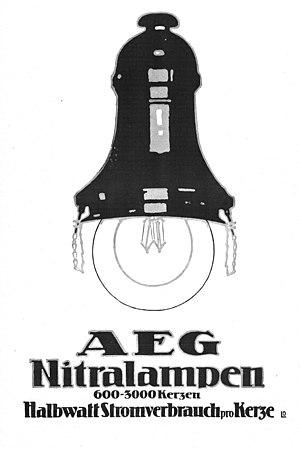
Allgemeine Elektricitäts-Gesellschaft était un fabricant allemand d'équipements électroniques et électriques grand public, de matériel roulant ferroviaire ainsi que de matériels spécialisés pour l'industrie et l'armée.